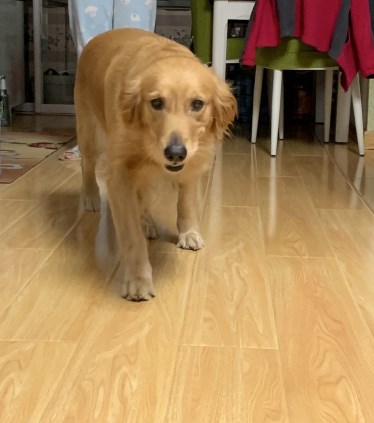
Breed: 5355-n000126-golden_retriever